Alessandro Vittoria

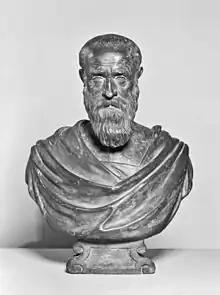
"Bust of Marino Grimani", after 1599, terracotta with paint (Walters Art Museum)

Vittoria was first trained in his native city, Trento, then moved to Venice on 25 July 1543, where he trained and worked with Jacopo Sansovino. His long artistic relationship with Sansovino was a stormy one. After one quarrel with Sansovino, he removed from Venice and worked in Vicenza, where he collaborated with Veronese on the decorations of the Villa Barbaro at Maser (1560–62) before returning. The two masters worked jointly on great sculptural commissions until Sansovino's death. Vittoria took up his studio and completed Sansovino's unfinished commissions. His pupils included Camillo Mariani and Andrea di Alessandro.